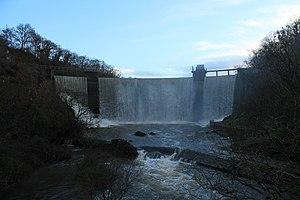
Barrage du Pont-Rollant, Hillion.
La centrale hydroélectrique de Pont-Rolland est un barrage hydroélectrique situé en partie sur la commune de Morieux dans les Côtes-d'Armor. Elle est composée d'un barrage alimenté par le Gouessant, et d'une usine en aval, espacée d'une centaine de mètres.